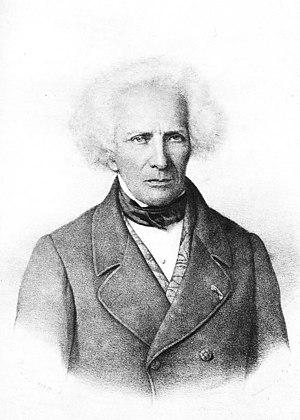
Jean-Marie Dufour, dit Léon Dufour est un médecin et un naturaliste français, né le 10 avril 1780 à Saint-Sever dans les Landes et mort le 18 avril 1865 dans cette même ville.